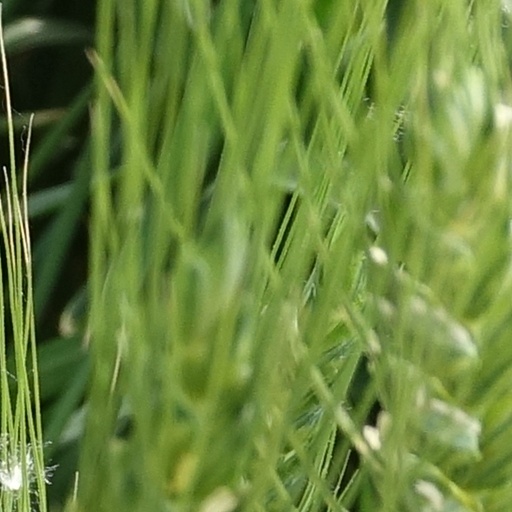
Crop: wheat